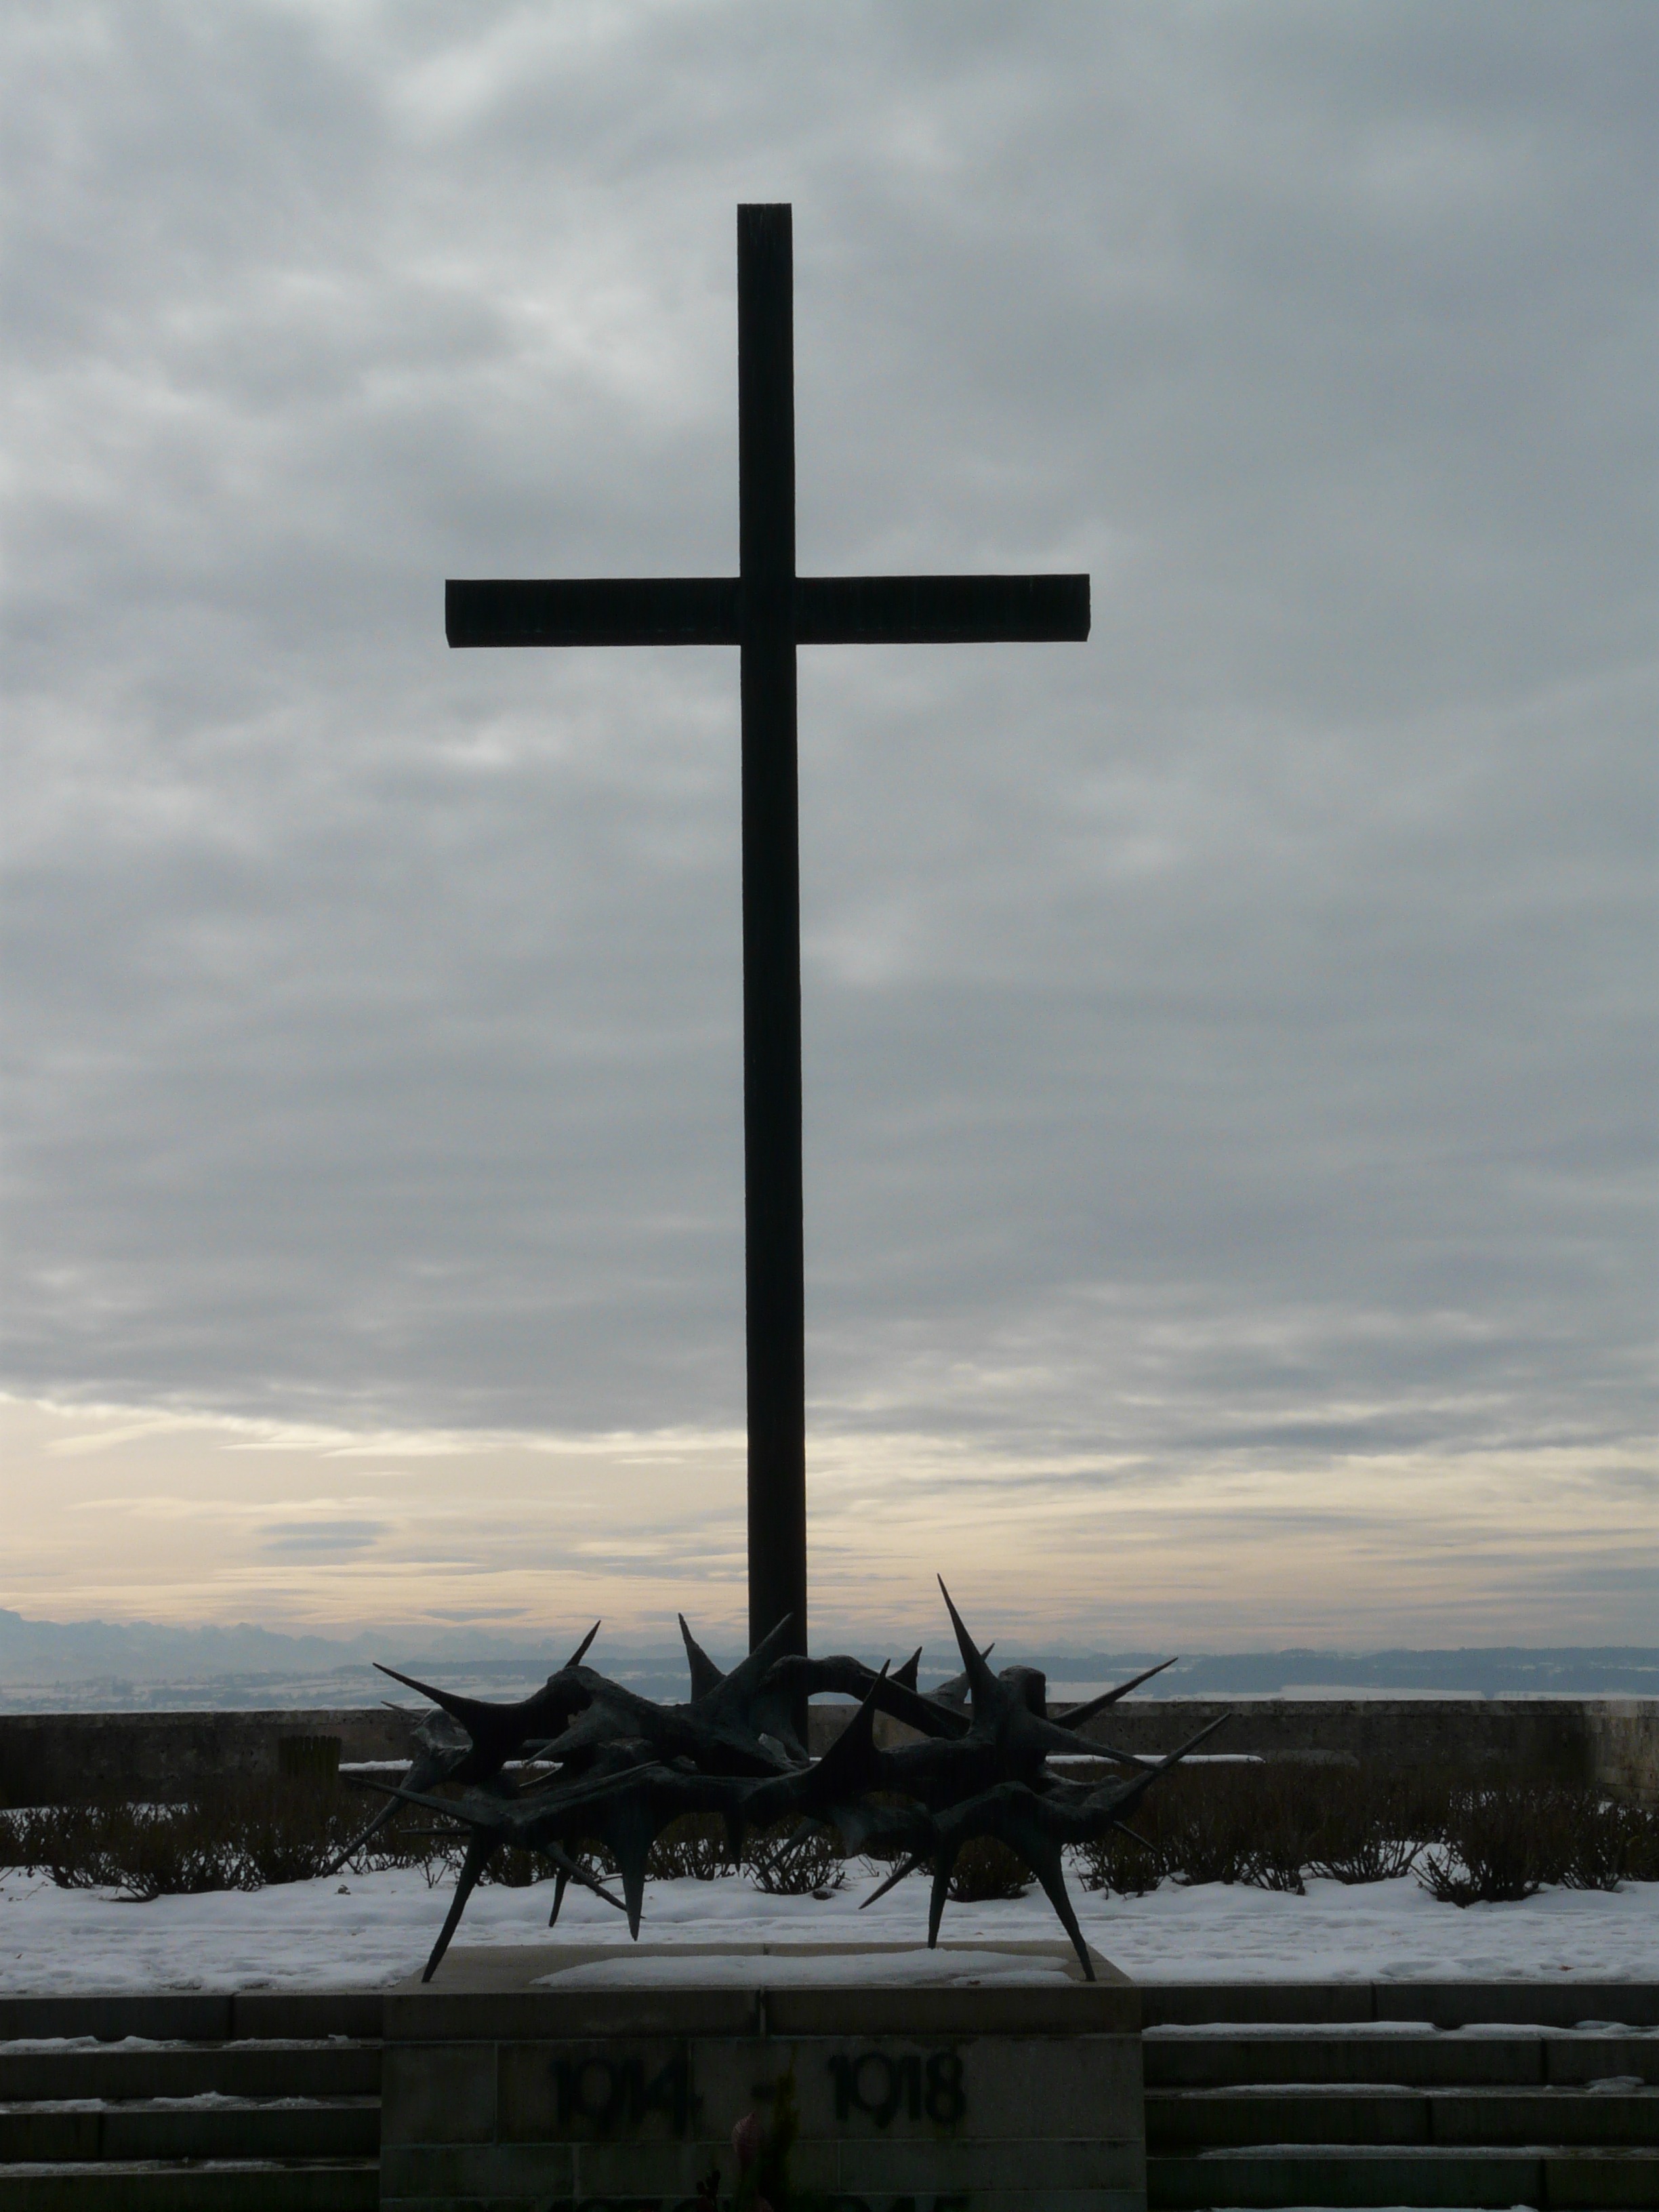
sky, wind, symbol, mast, machine, cross, memorial, war cemetery, lerchenberg